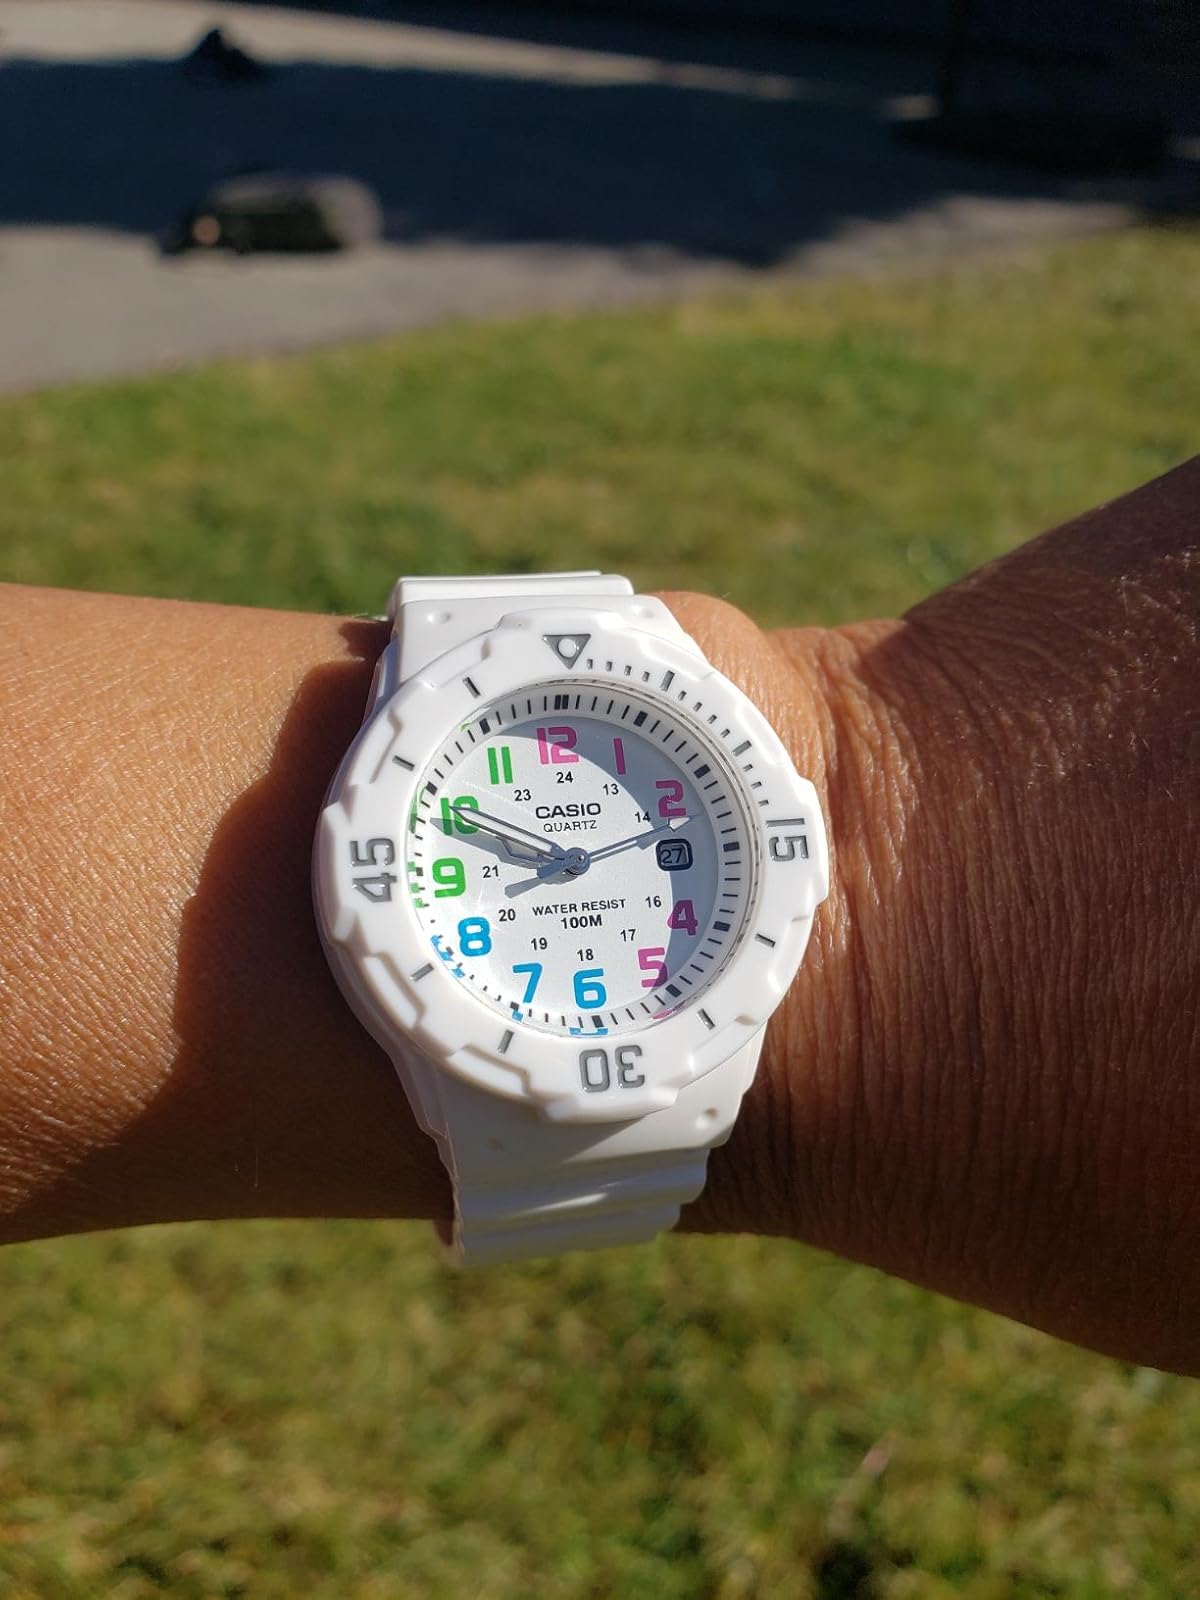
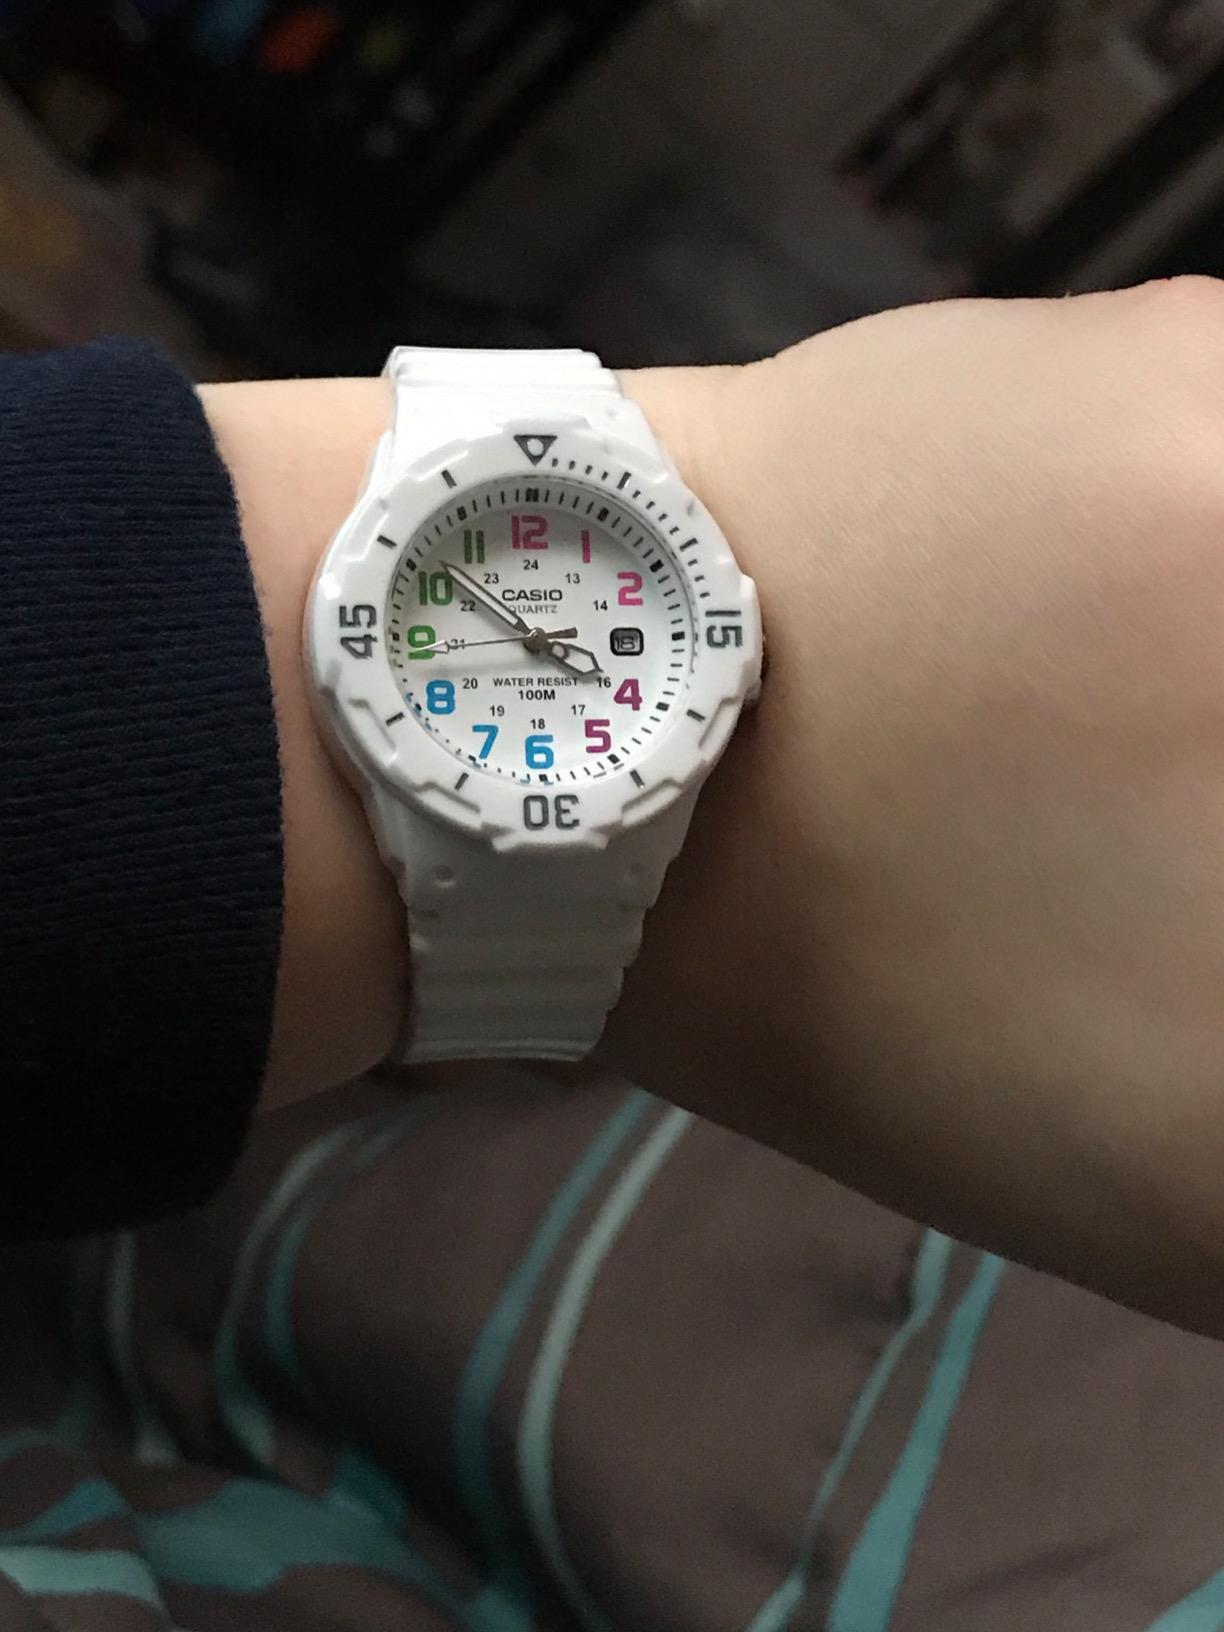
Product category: accessories_watch
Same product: yes